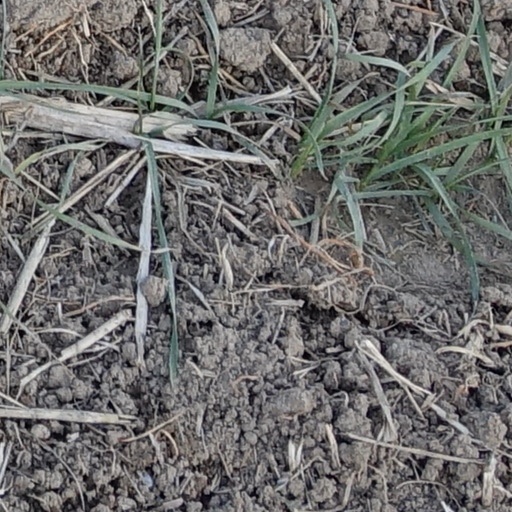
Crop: wheat